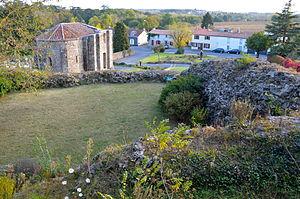
Chapelle Sainte-Anne - Le Pallet (Loire-Atlantique)
Le Pallet est une commune de l'Ouest de la France, située dans le département de la Loire-Atlantique, en région Pays de la Loire. Située au sein du Vignoble nantais, la vitrine économique de cette commune rurale est la viticulture bien que depuis quelques années des zones d'activités se soient implantées dans ce lieu, maintenant considéré comme la périphérie de la ville de Nantes.
La liste des édifices romans en Loire-Atlantique recense les édifices romans civils et religieux du département, subsistant totalement ou partiellement. Seuls les édifices présentant encore des parties de l'époque romane visibles et clairement identifiées sont pris en compte.
La chapelle Sainte-Anne est une chapelle catholique située au Pallet dans le département de la Loire-Atlantique, en France.